British Midland International

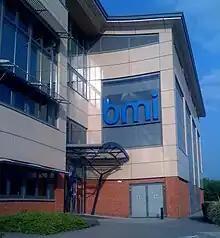
The BMI training centre at the Stockley Close Industrial Estate near London Heathrow Airport

BMI operated a service to Mumbai from London Heathrow between May 2005 and October 2006, after the UK and India amended their bilateral air services agreement. Services to Riyadh followed, commencing on 1 September 2005, after British Airways ceased to serve Saudi Arabia earlier that year. BMI also launched a scheduled service to Moscow Domodedevo in co-operation with Transaero Airlines on 29 October 2006, which used a dedicated A320 aircraft (G-MIDO) with special seating for the service, including leather seats and a 40" seat pitch. In 2007 the airline launched non-stop services from its Heathrow hub to Cairo and Amman, raising the airline's profile in the Middle East significantly. BMI announced on 5 November 2008 that it would end all longhaul operations from Manchester Airport. The two Airbus A330 aircraft based there were moved to Heathrow.